594

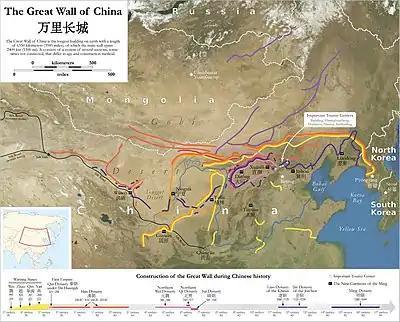
Constructions of the Great Wall (Sui dynasty)

Year 594 (DXCIV) was a common year starting on Friday of the Julian calendar. The denomination 594 for this year has been used since the early medieval period, when the Anno Domini calendar era became the prevalent method in Europe for naming years.